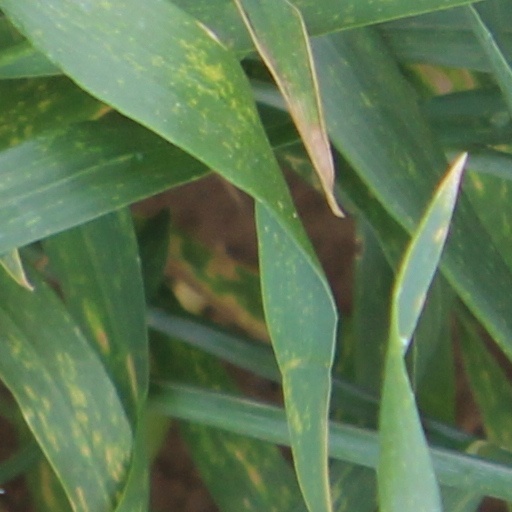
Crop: wheat